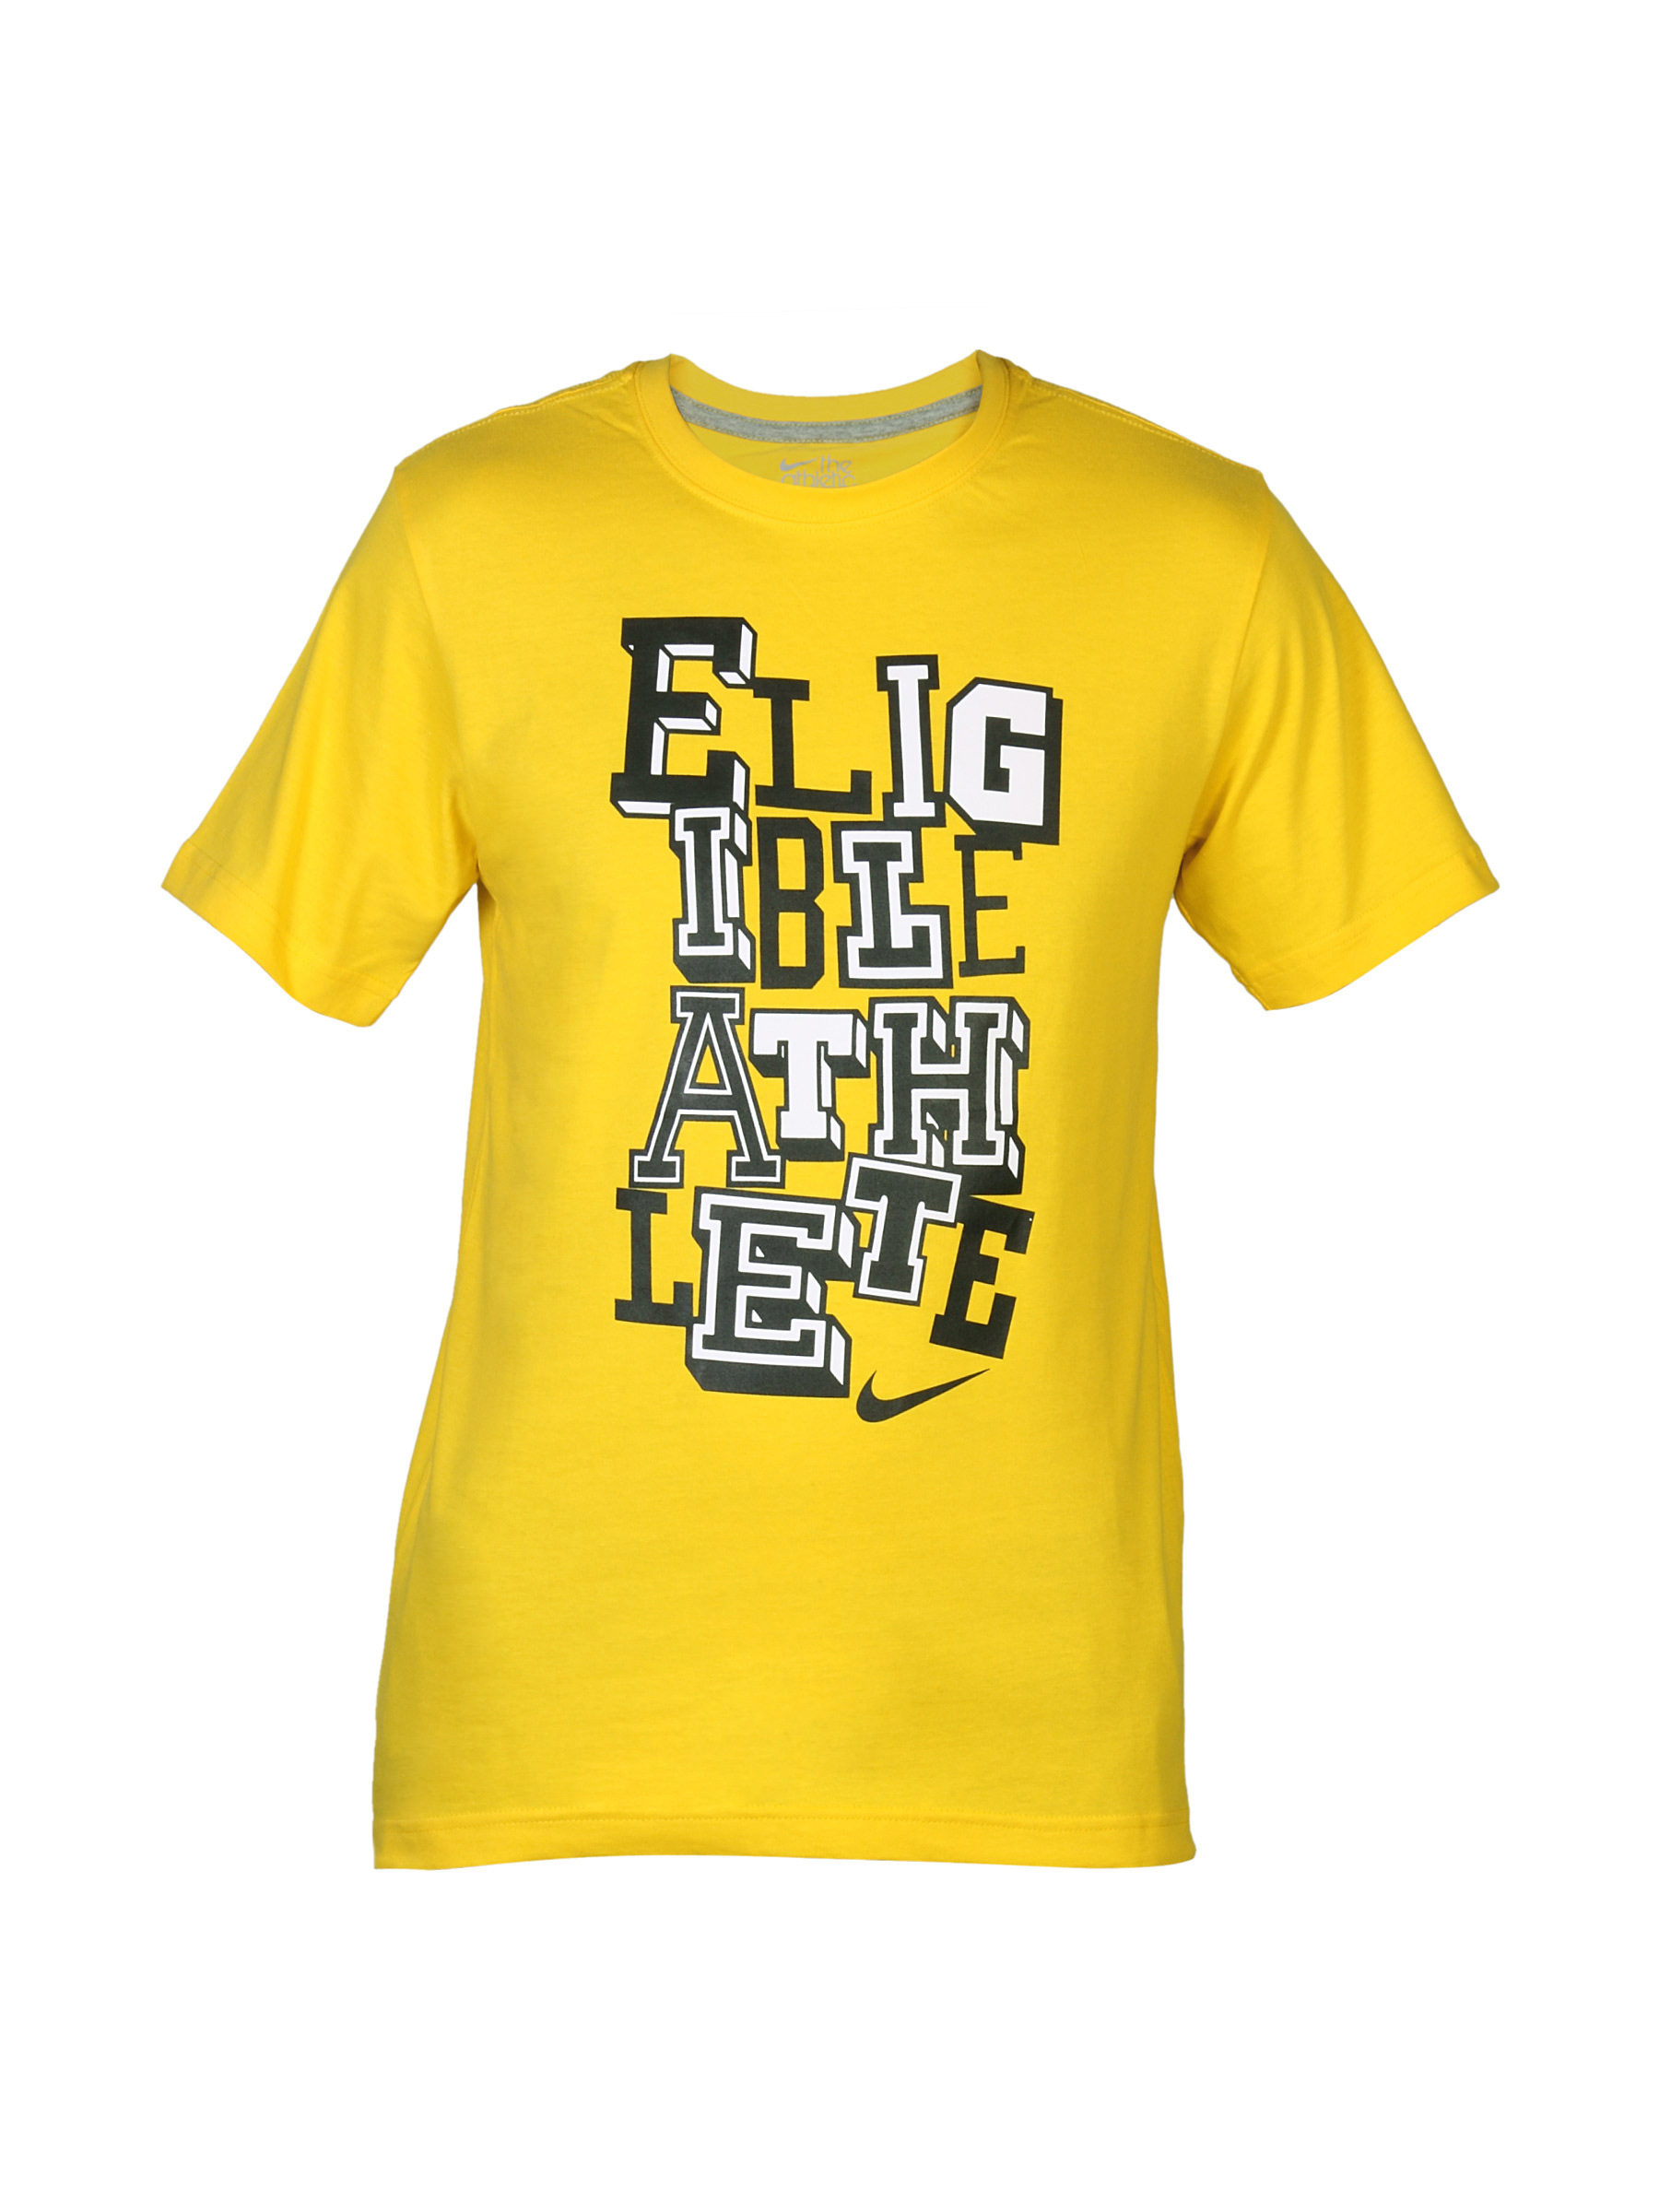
Nike Men Yellow Eligible Athlete T-shirt
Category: Apparel / Topwear / Tshirts
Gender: Men
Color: Yellow
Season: Summer 2012
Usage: Casual